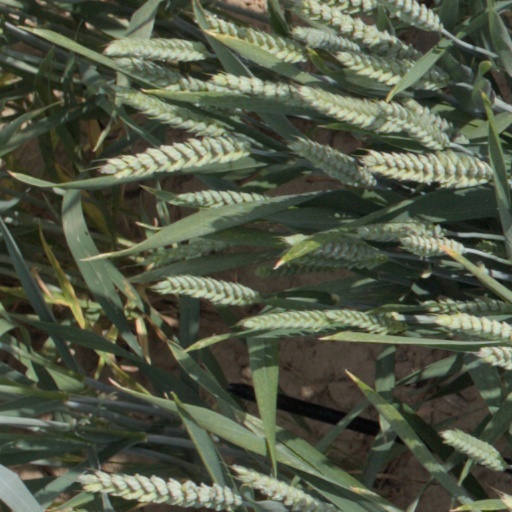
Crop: wheat